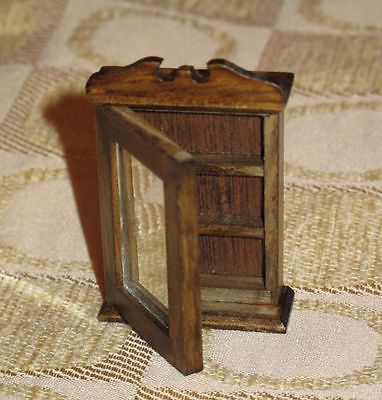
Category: cabinet